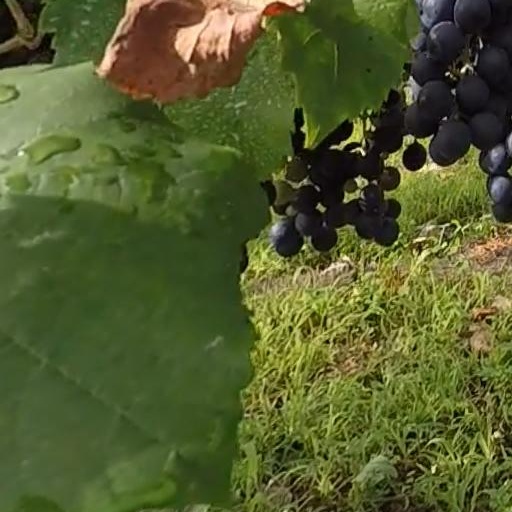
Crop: grape